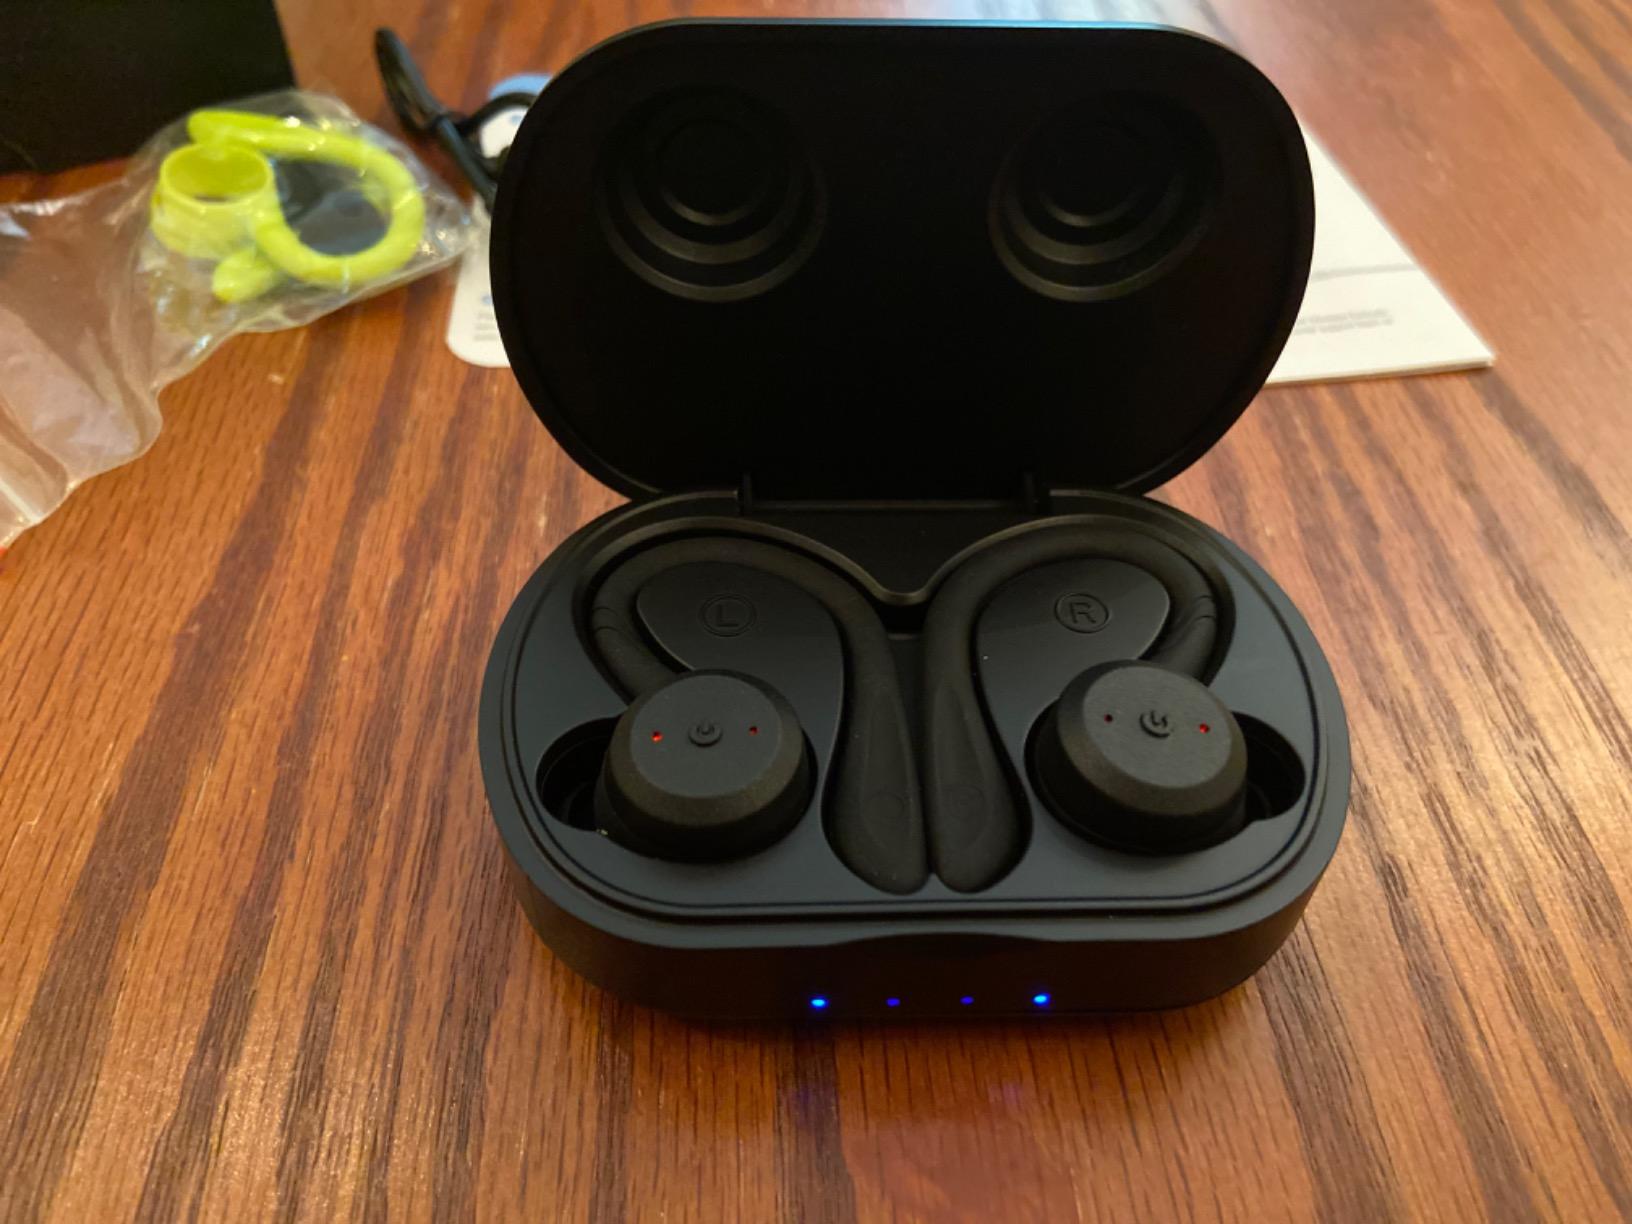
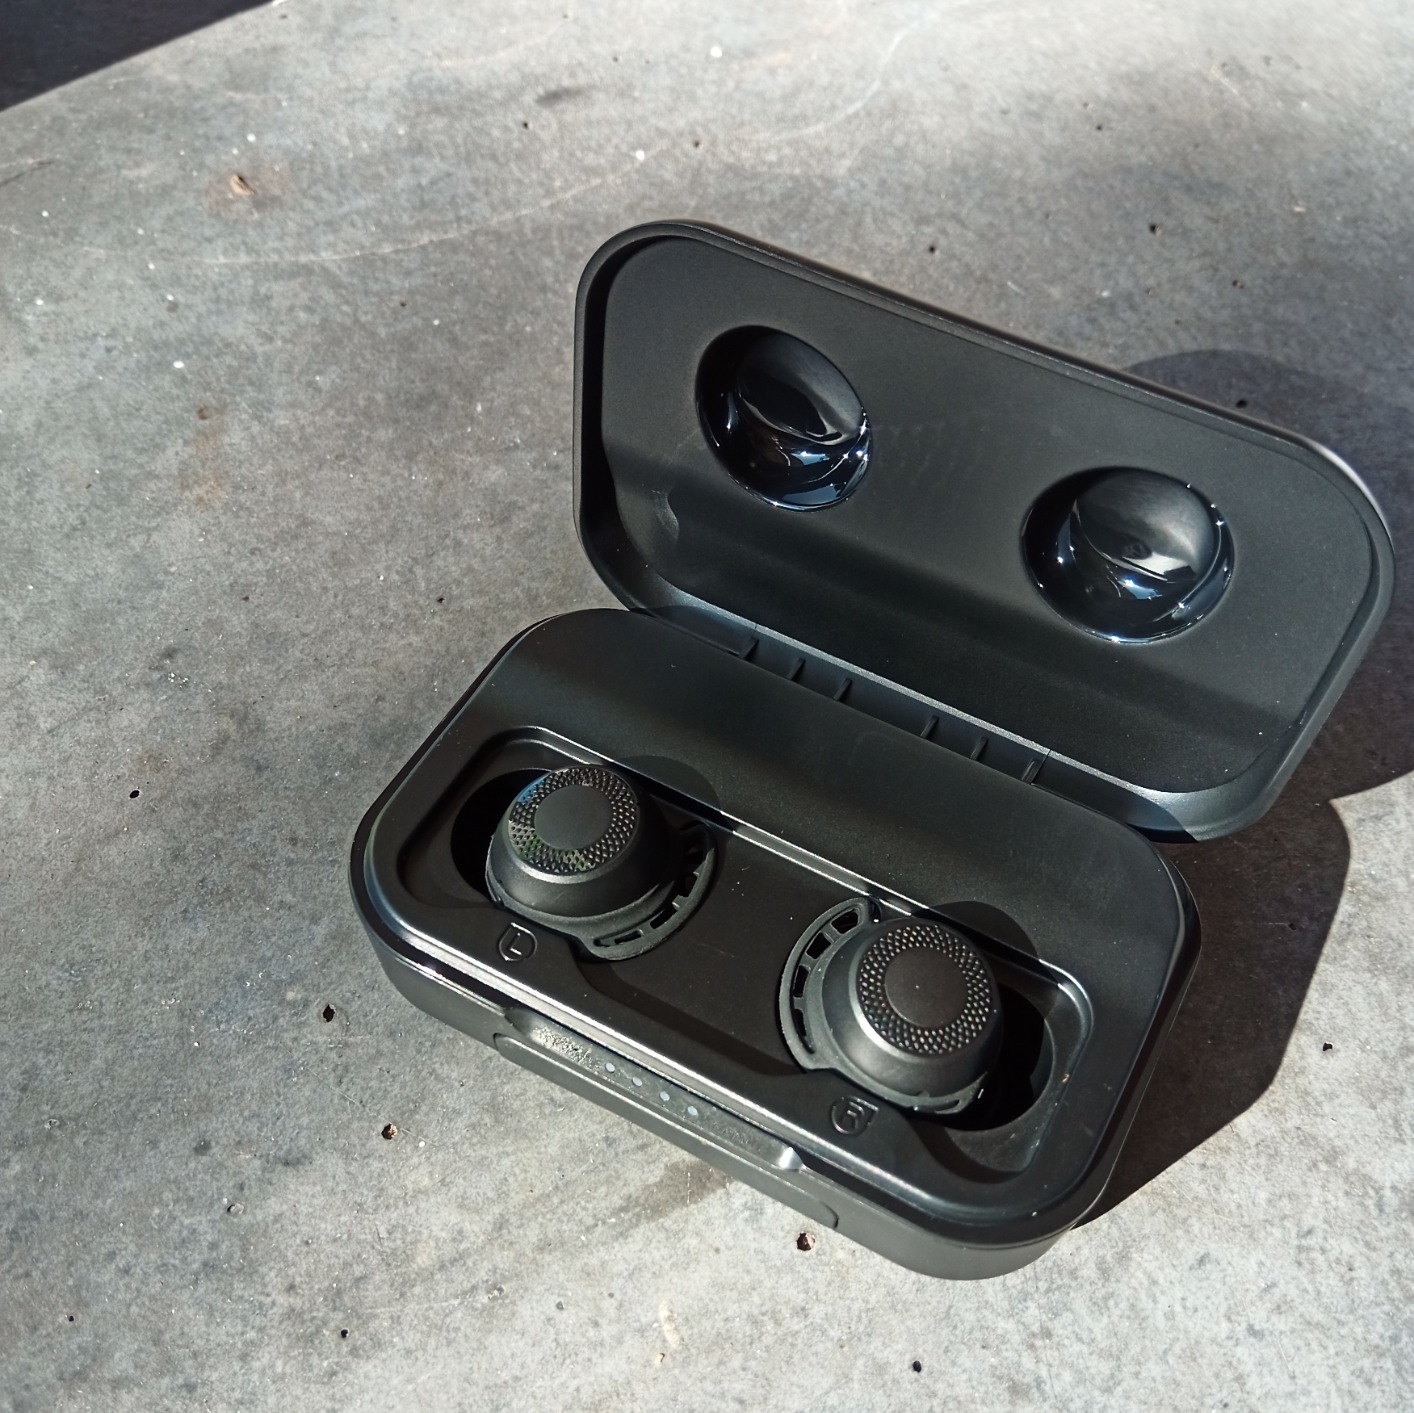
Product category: earbuds
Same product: no